Columba Project

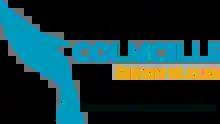

The Columba Project (Gaelic: Iomairt Cholm Cille), formerly known as the Columba Initiative, is a program for Gaelic speakers in Scotland and Ireland to meet each other more often, and in so doing to learn more of the language, heritage and lifestyles of one another. It was named after "Colm Cille" (St Columba, 521–597 AD), whose monasteries shaped and spanned the Gaelic world of Ireland and Scotland.